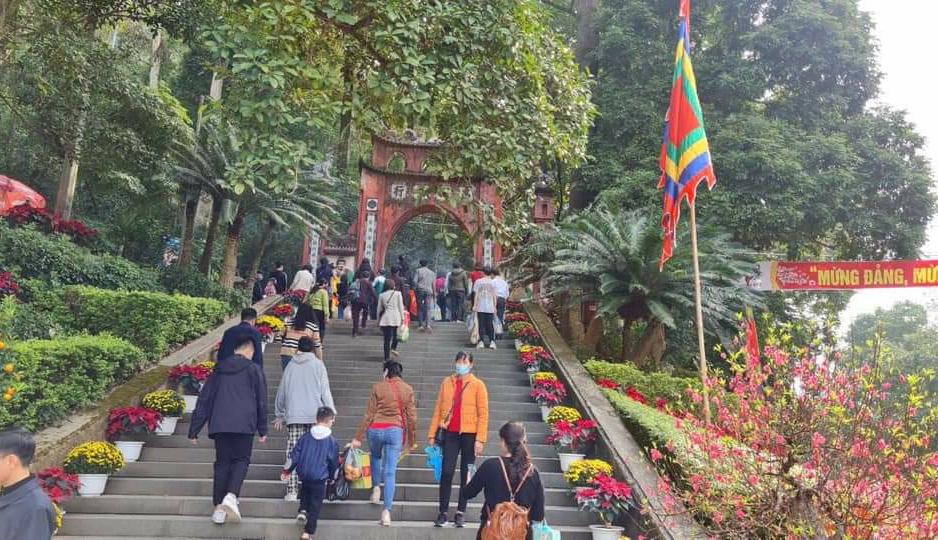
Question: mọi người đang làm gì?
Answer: mọi người đang đi viếng đền thờ